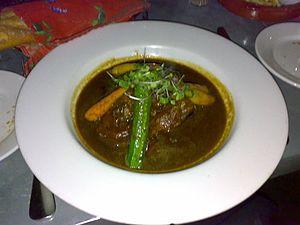
Daube à la provencale
La cuisine provençale est une cuisine traditionnelle qui allie une grande diversité de produits de Provence méditerranéenne. Elle est historiquement avant tout tributaire, dès le Moyen Âge, de la prise du pouvoir des comtes de Provence dans le royaume de Naples, après la bataille de Bénévent en 1266, puis de l'installation des papes à Avignon. Elle n'en a pas moins évolué au cours des siècles suivants, en particulier avec l'arrivée des produits comestibles du Nouveau Monde.